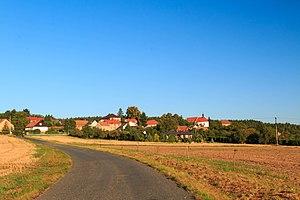
Třebonín est une commune du district de Kutná Hora, dans la région de Bohême-Centrale, en République tchèque. Sa population s'élevait à 129 habitants en 2020.